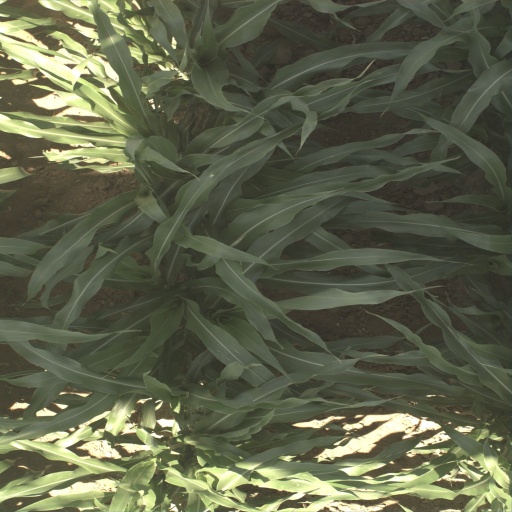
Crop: sorghum